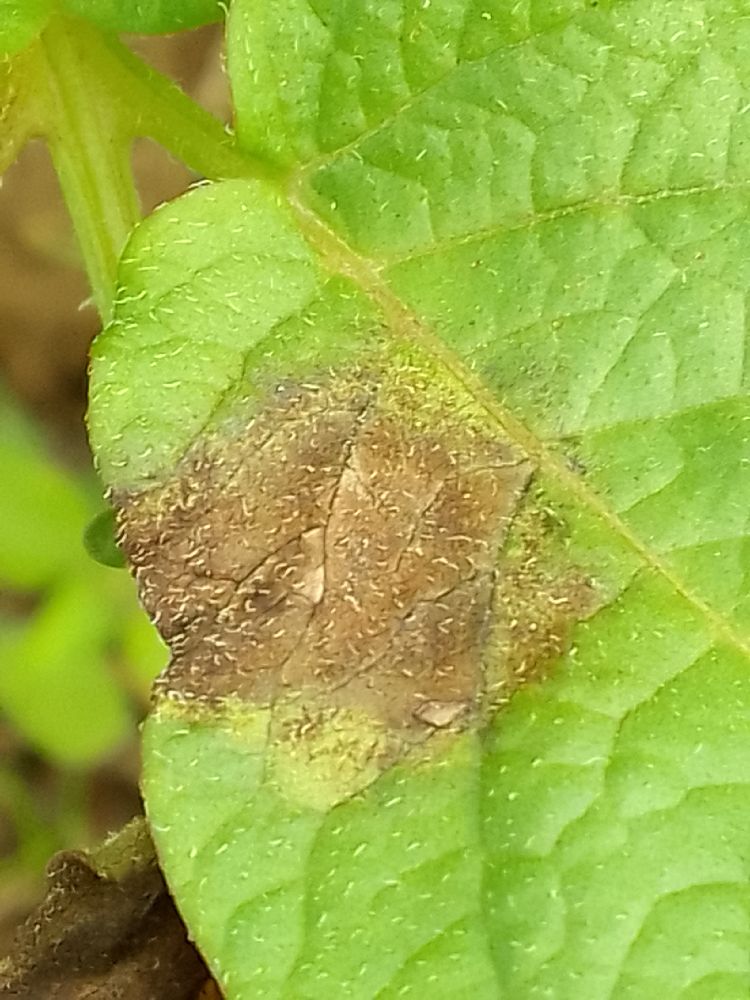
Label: Late blight